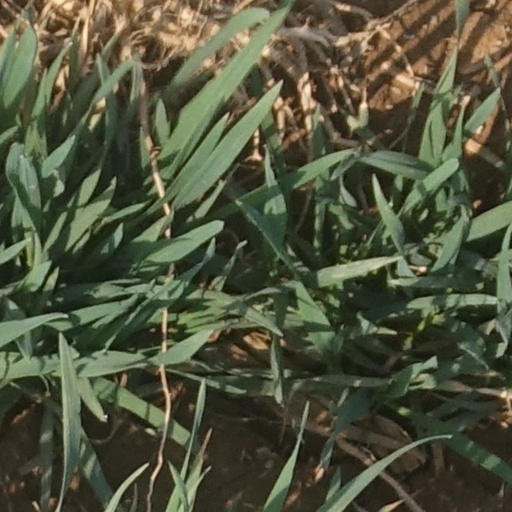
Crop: wheat